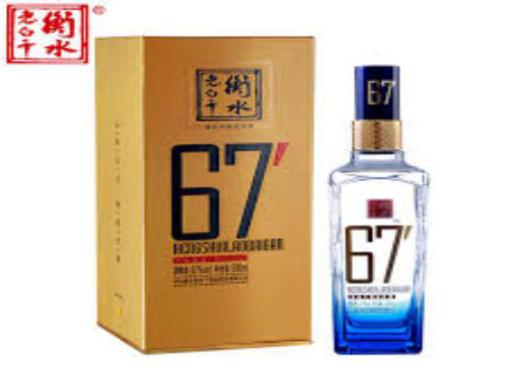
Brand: hengshui laobaigan
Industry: Food